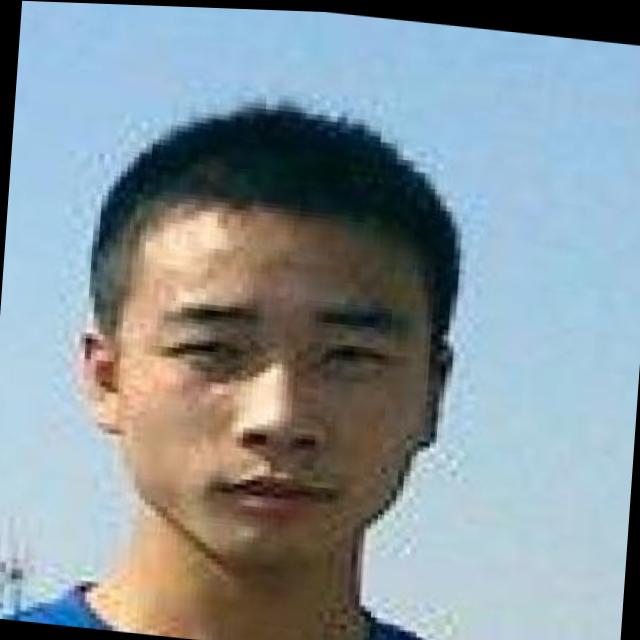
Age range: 21-44